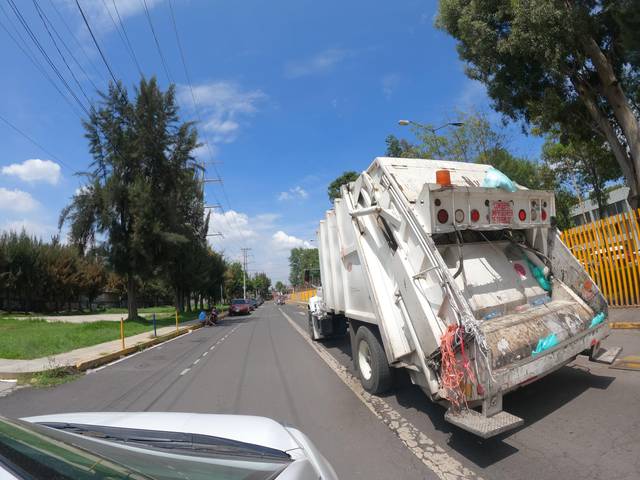
Region: Mexico
Coordinates: 19.272, -99.122